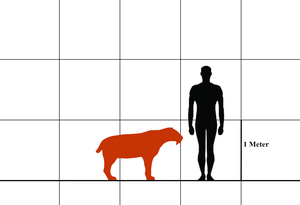
Smilodon gracilis est une espèce éteinte de félidés appartenant au genre également éteint Smilodon ayant vécu durant la totalité du Pléistocène, il y entre -2,5 millions d'années et 500 000 ans dans ce qui est aujourd'hui l'Amérique du Nord.